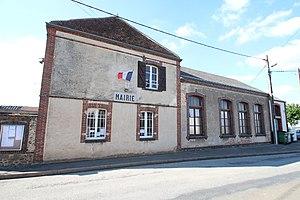
Mairie de Saint-Sauveur-Marville en France.
Saint-Sauveur-Marville est une commune française située dans le département d'Eure-et-Loir en région Centre-Val de Loire.